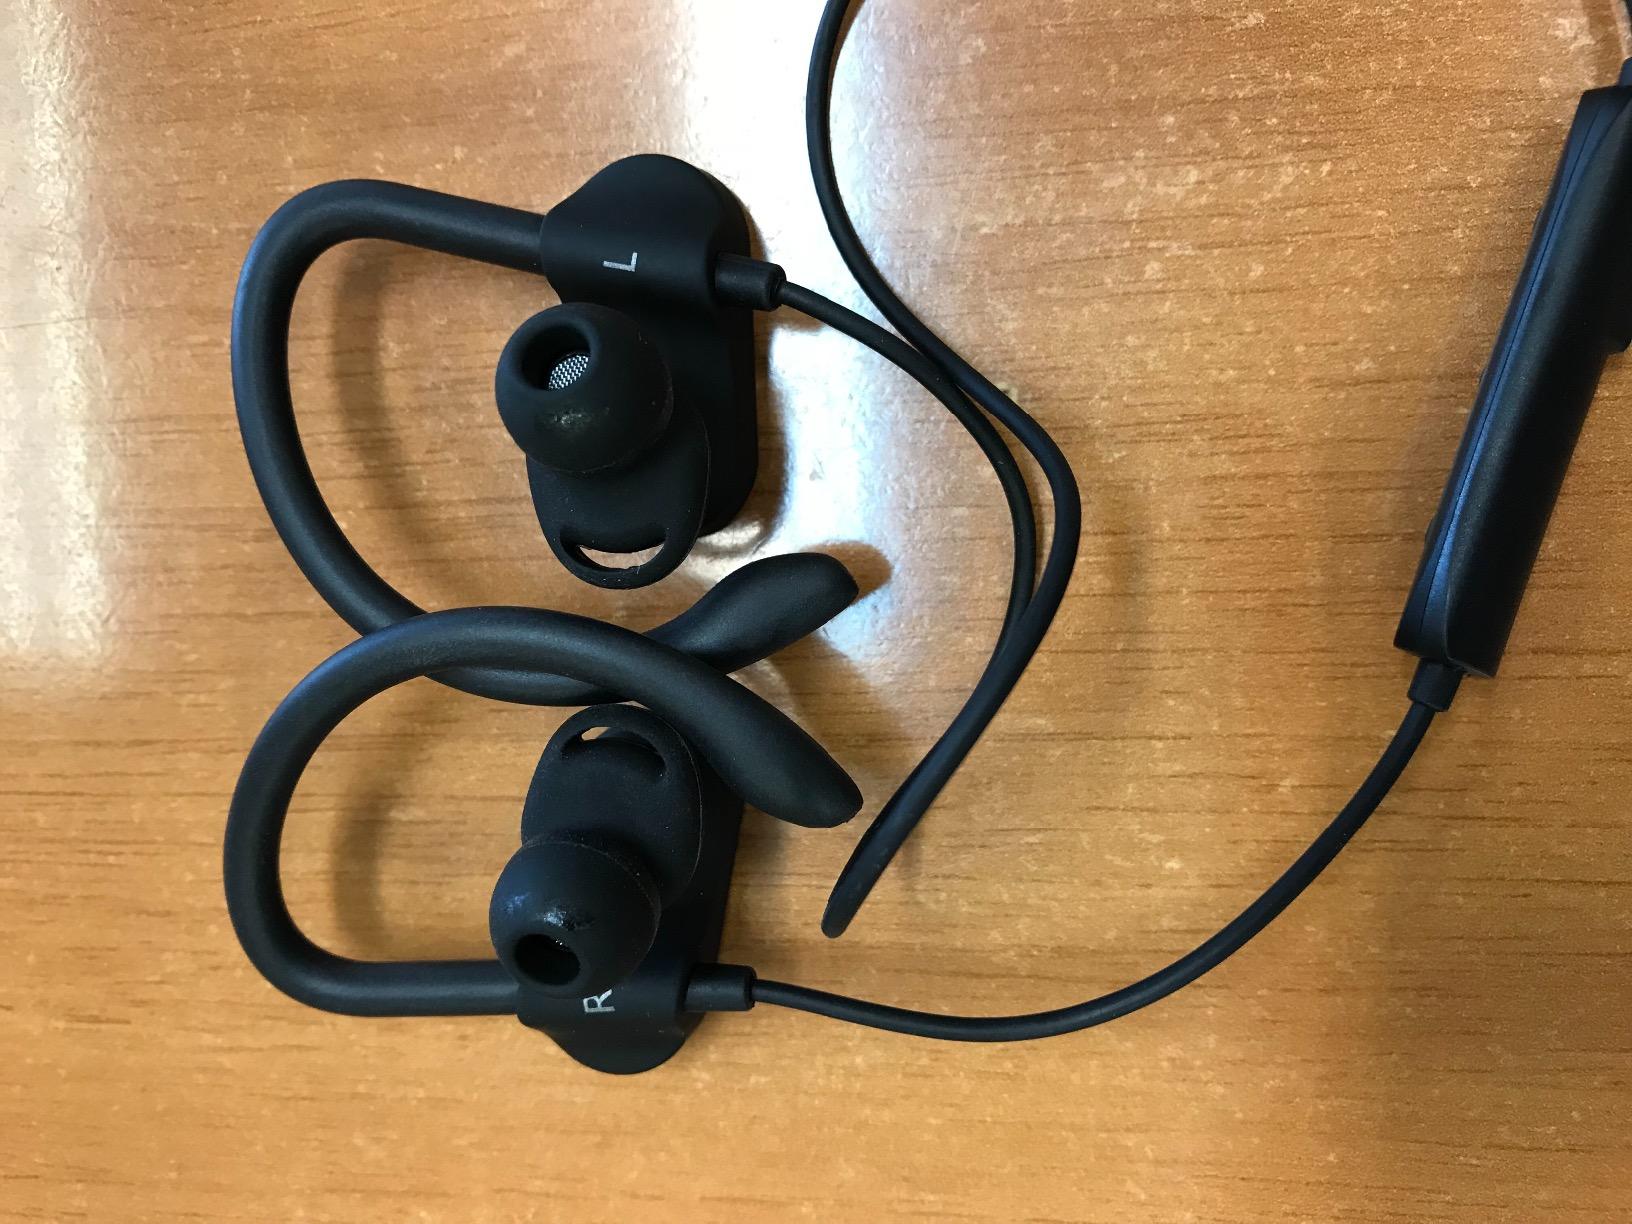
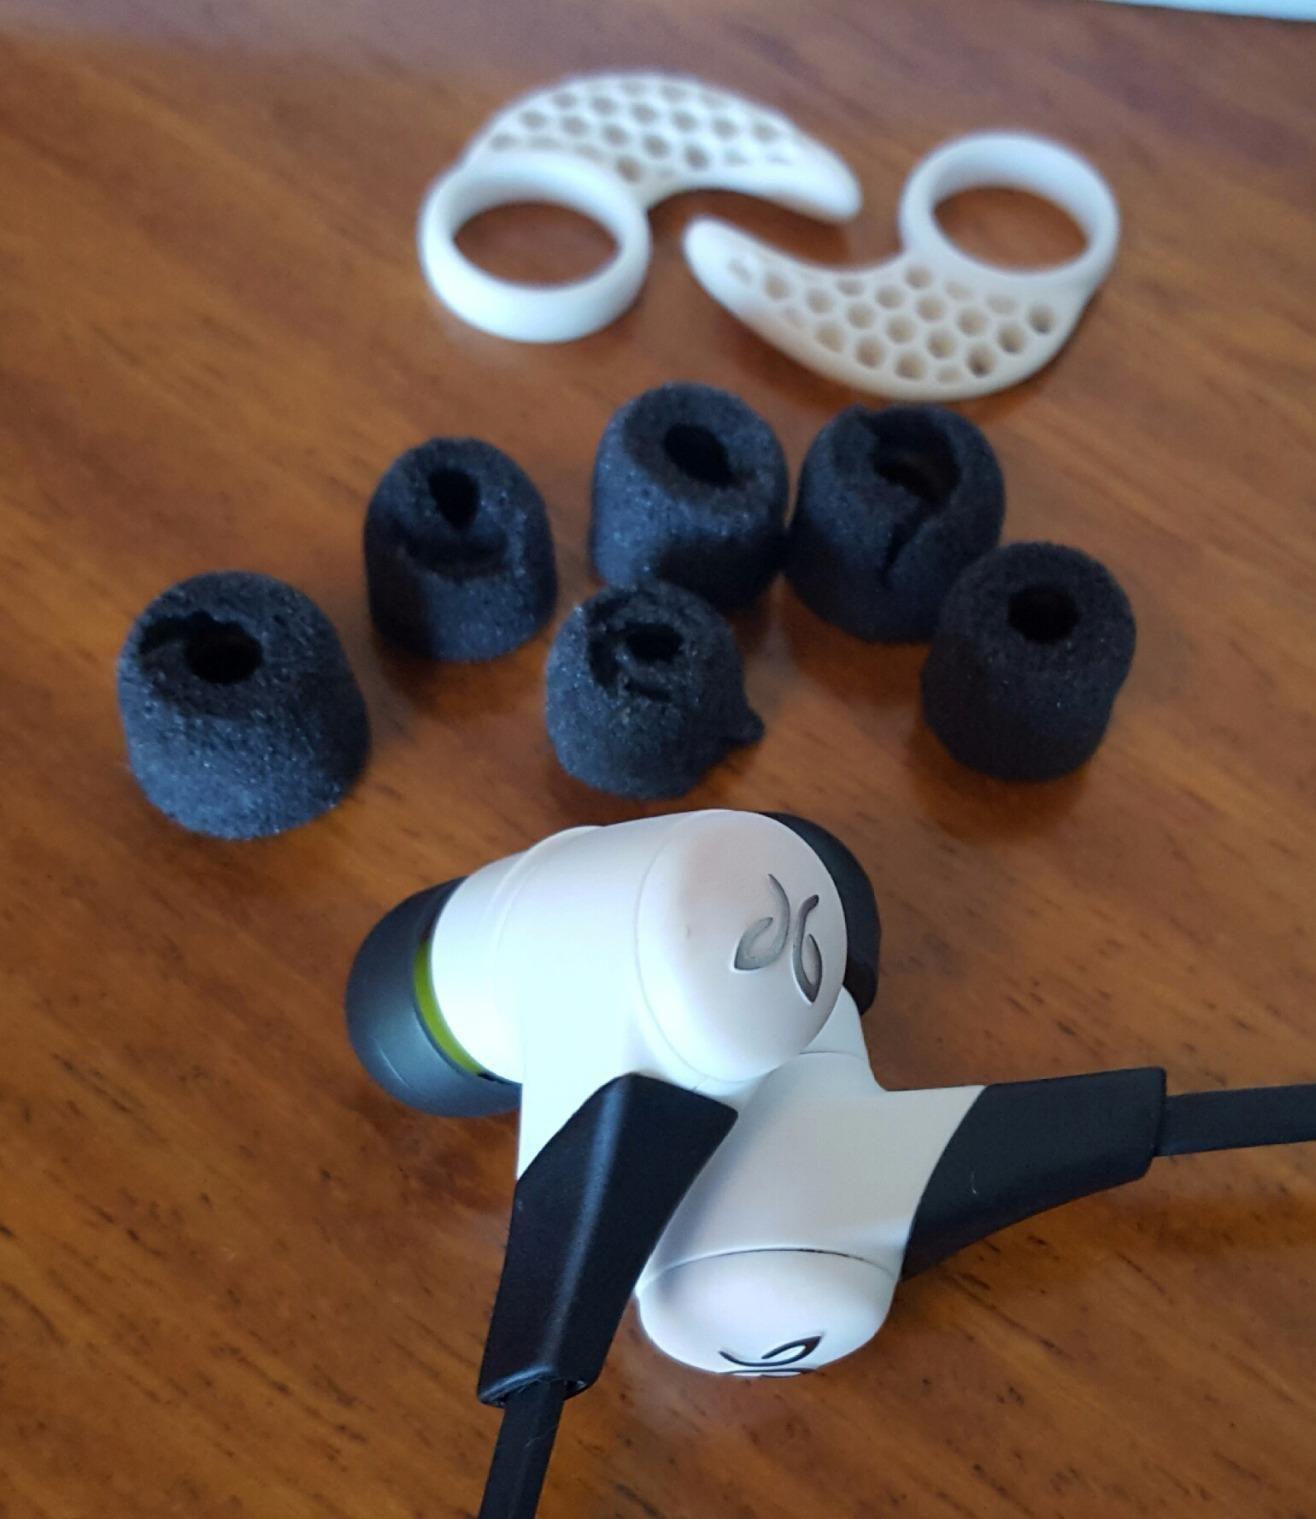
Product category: headphones
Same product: no